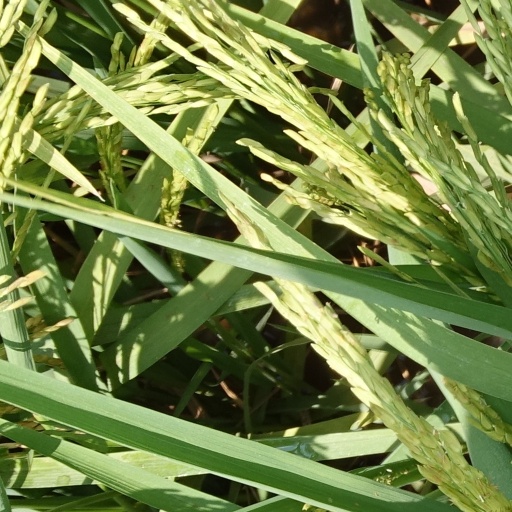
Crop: rice